Thirukadalmallai

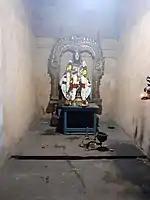

The temple follows the traditions of the Tenkalai sect of Vaishnavite tradition and follows the "Vaikanasa Agama". The temple priests perform the "puja" (rituals) during festivals and on a daily basis. As at other Vishnu temples of Tamil Nadu, the priests belong to the Vaishnavaite community, of the Brahmin varna. The temple rituals are performed six times a day: "Ushathkalam" at 7 a.m., "Kalasanthi" at 8:00 a.m., "Uchikalam" at 12:00 p.m., "Sayarakshai" at 6:00 p.m., "Irandamkalam" at 7:00 p.m. and "Ardha Jamam" at 10:00 p.m. Each ritual has three steps: "alangaram" (decoration), "neivethanam" (food offering) and "deepa aradanai" (waving of lamps) for both Sthalasayana Perumal and Nilamangai Thayar. During the last step of worship, "nagaswaram" (pipe instrument) and "tavil" (percussion instrument) are played, religious instructions in the "Vedas" (sacred text) are recited by priests, and worshippers prostrate themselves in front of the temple mast. There are weekly, monthly and fortnightly rituals performed in the temple.